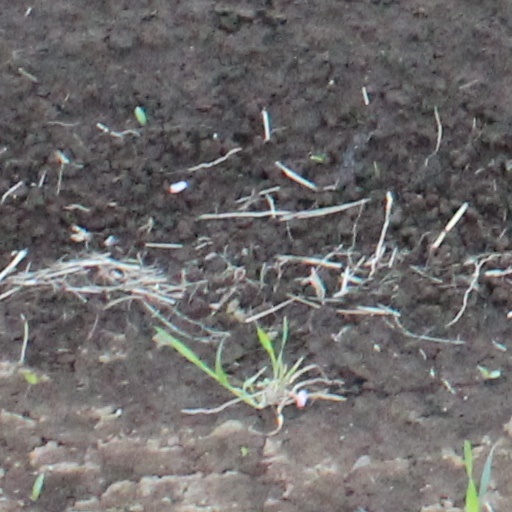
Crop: wheat